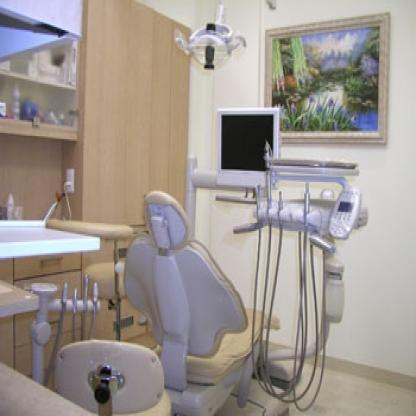
Scene: Indoor